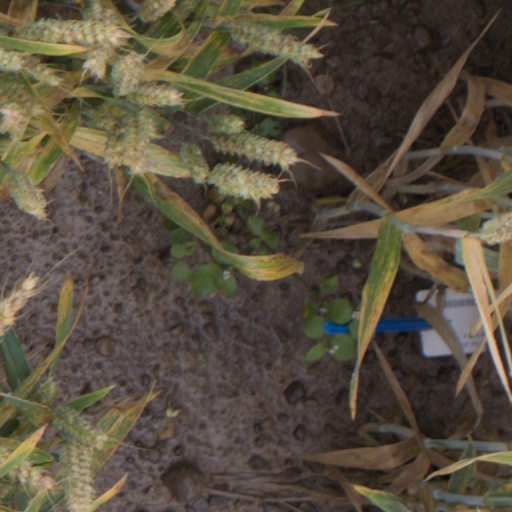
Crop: wheat